Péter Vida

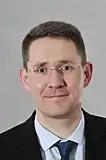
Vida in 2016

Péter Vida (born 18 December 1983 in Schwedt/Oder) is a German politician (BVB/Freie Wähler). He was a member of the Landtag of Brandenburg from October 2014 to September 2024 and chairman of the Bernau City Council since July 2024 .